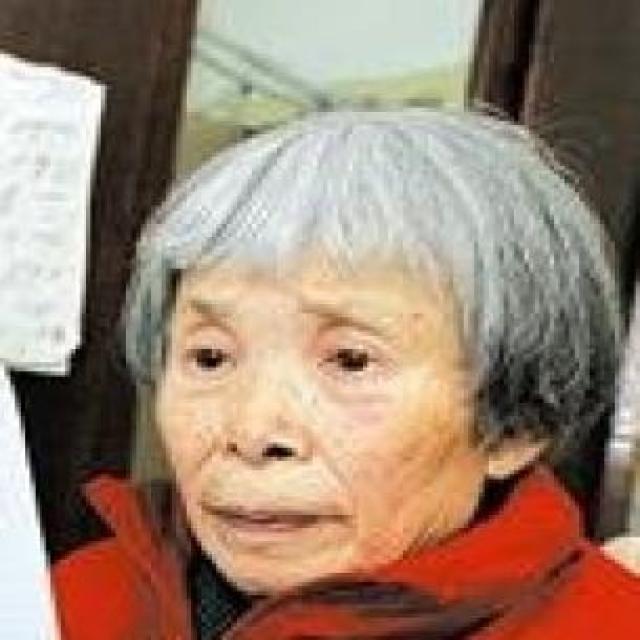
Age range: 65+